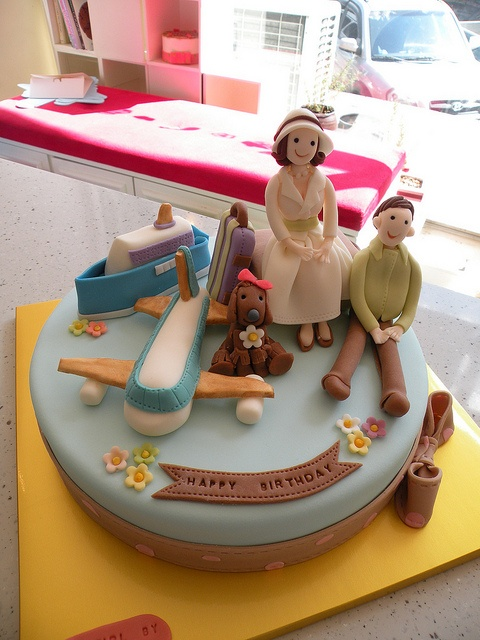
A birthday cake with man, woman and dog on it.
Small figurines displayed on decorated birthday cake in kitchen area.
A birthday cake with a woman, man, and dog near an airplane
The birthday cake features a happy couple next to a dog, a plane, a boat and a hotdog.
A birthday cake that has several decorations on top of it.